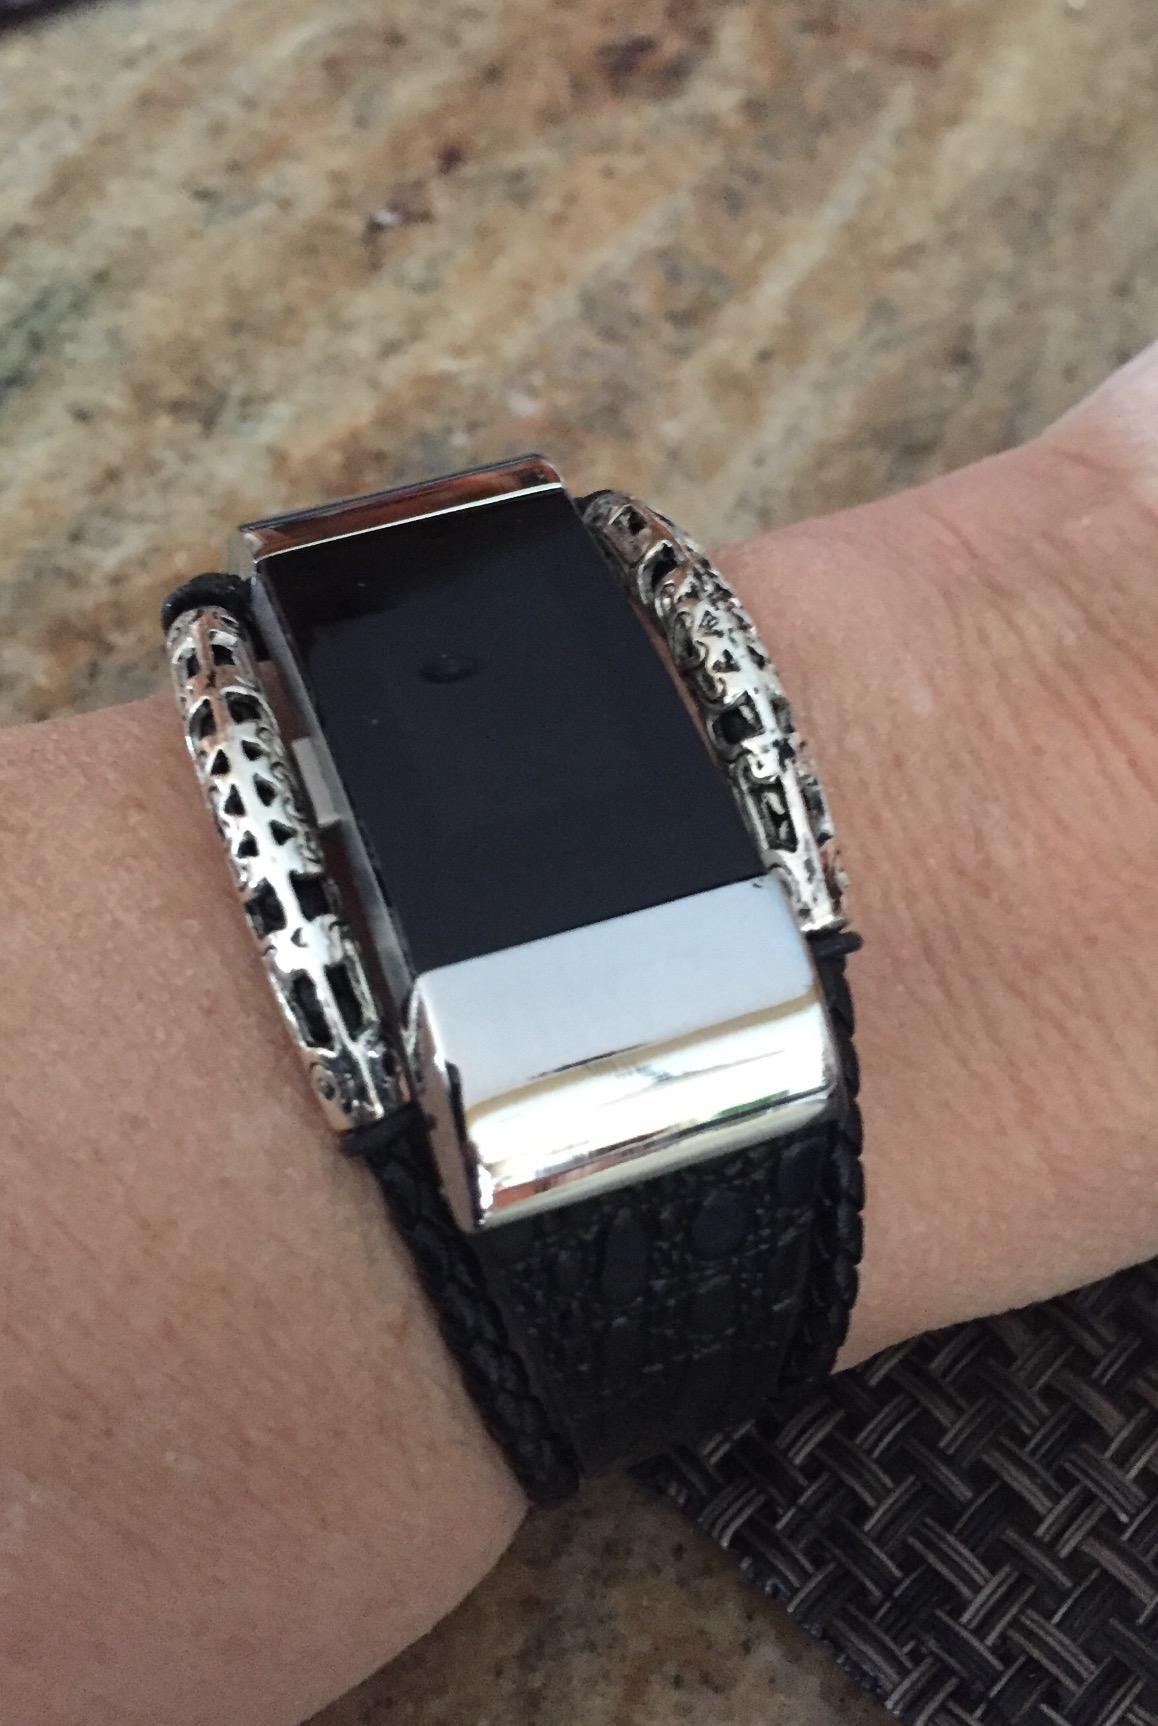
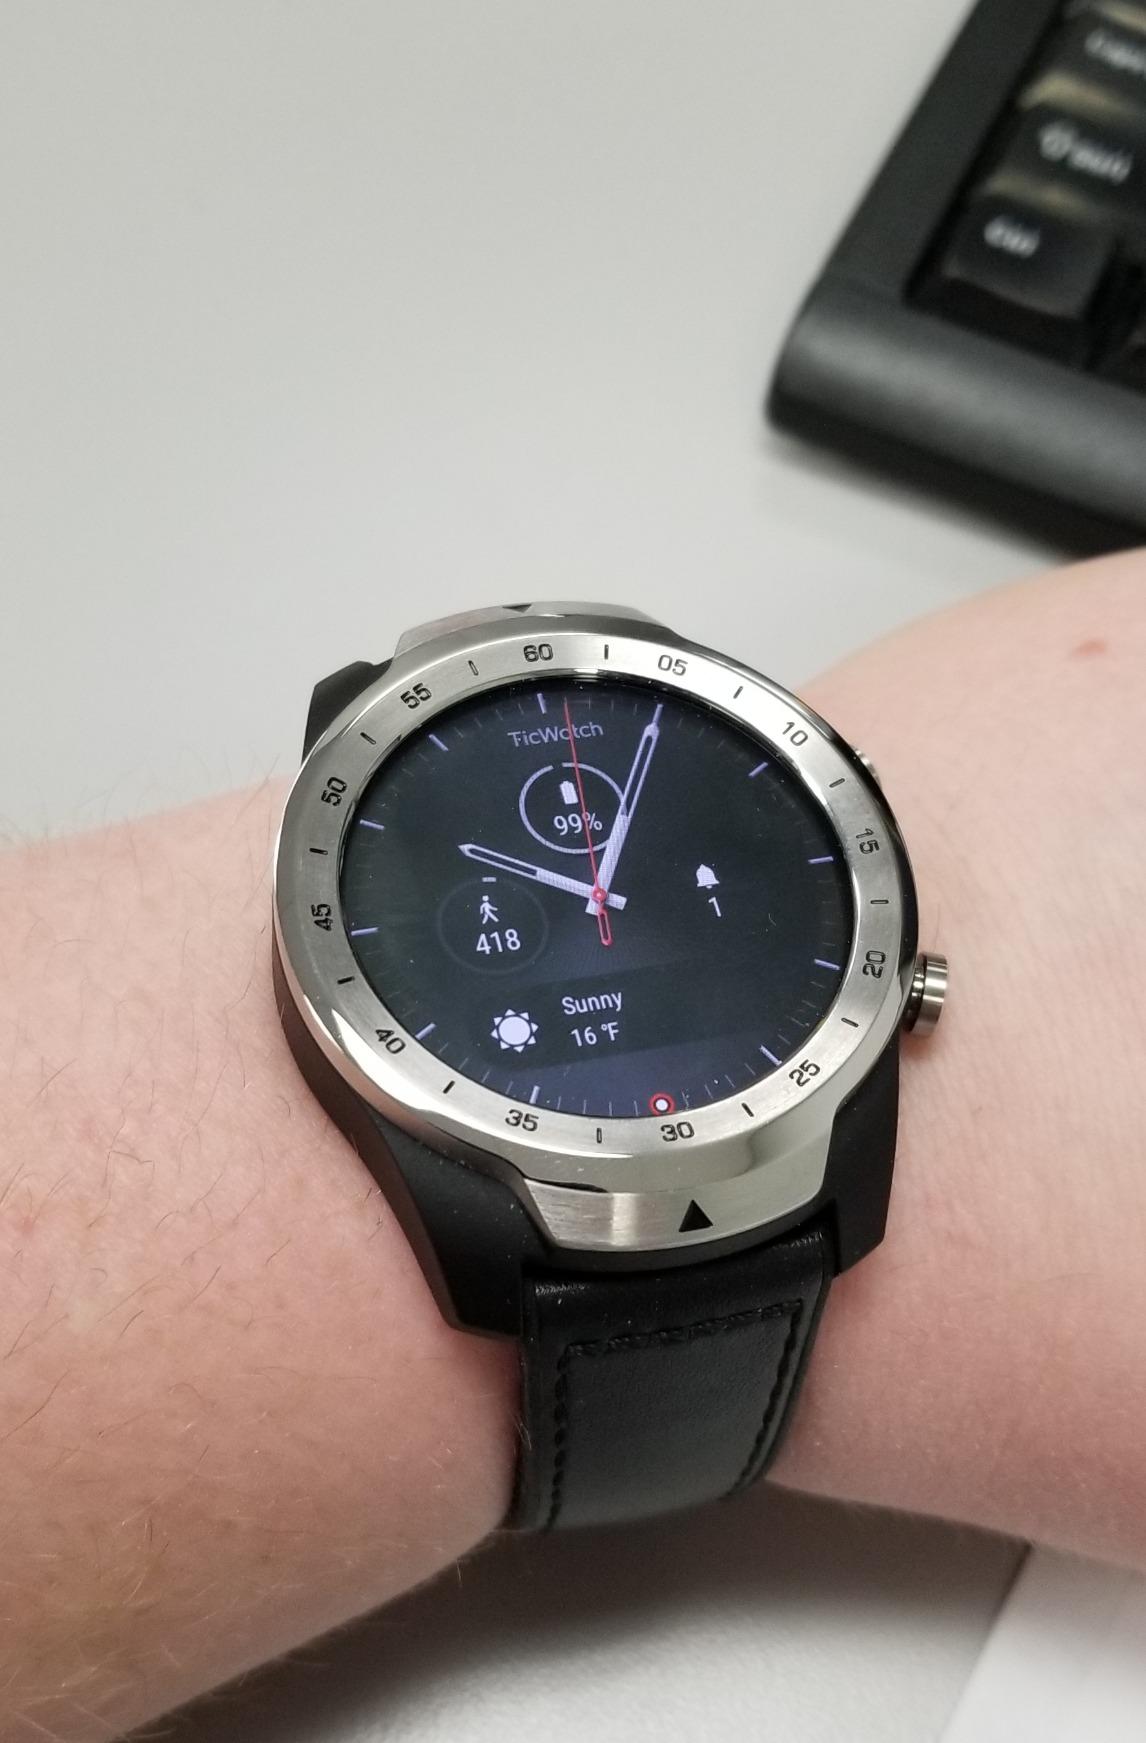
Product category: smartwatch
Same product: no